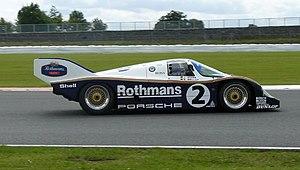
Les 1 000 kilomètres de Fuji 1984, disputées le 30 septembre 1984 sur le Fuji Speedway, ont été la dix-huitième édition de cette épreuve et la neuvième manche du Championnat du monde des voitures de sport 1984 et la quatrième et dernière manche du Championnat du Japon de sport-prototypes 1984.
Les 1 000 kilomètres de Kyalami 1983, disputées le 10 décembre 1983 sur le Circuit du Kyalami, ont été la septième et dernière manche du Championnat du monde des voitures de sport 1983.
Les 1 000 kilomètres de Fuji 1983, disputées le 2 octobre 1983 sur le Fuji Speedway, ont été la dix-septième édition de cette épreuve et la sixième manche du Championnat du monde des voitures de sport 1983 et la troisième et dernière manche du Championnat du Japon de sport-prototypes 1983.